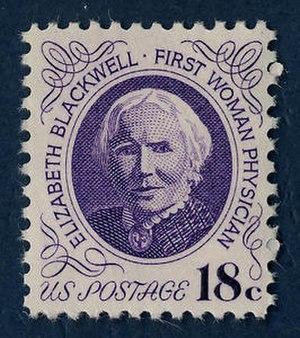
Timbre des Etats-unis de 1974, portrait de Elizabeth Blackwell
La médaille Elizabeth Blackwell est décernée chaque année par l' American Medical Women's Association. La médaille est nommée en l'honneur d'Elizabeth Blackwell, première femme à recevoir un diplôme de médecine aux États-Unis et pionnière dans la promotion de l'éducation des femmes en médecine. Créée par Elise S. L'Esperance en 1949, 100 ans après que Blackwell ait obtenu son diplôme de médecine, la médaille est décernée à une femme médecin "qui a apporté la plus grande contribution à la cause des femmes dans le domaine de la médecine." Avant 1993, la médaille n'était décernée qu'aux membres de l'AMWA